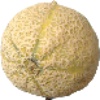
Label: cantaloupe